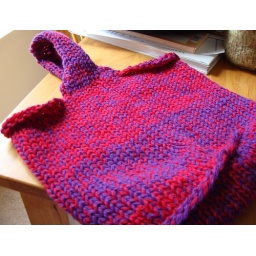
Small market bag in red &amp;amp; purple.